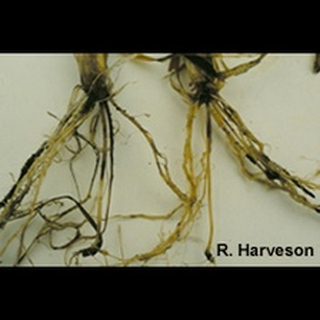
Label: wheat_common_root_rot